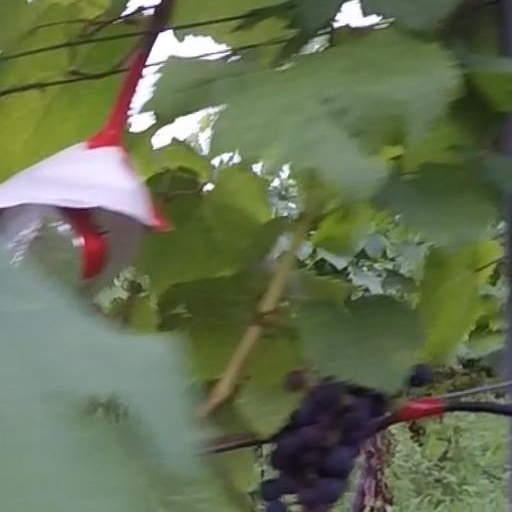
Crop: grape